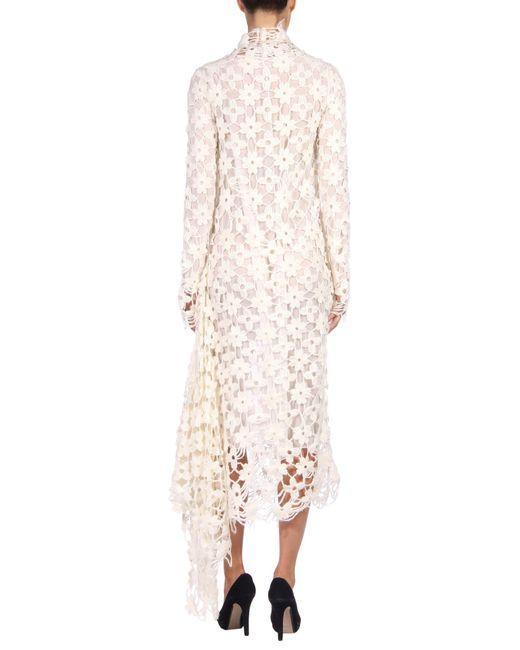
midikleid mit Spitzendetail, langes Hemd, volle Ärmel